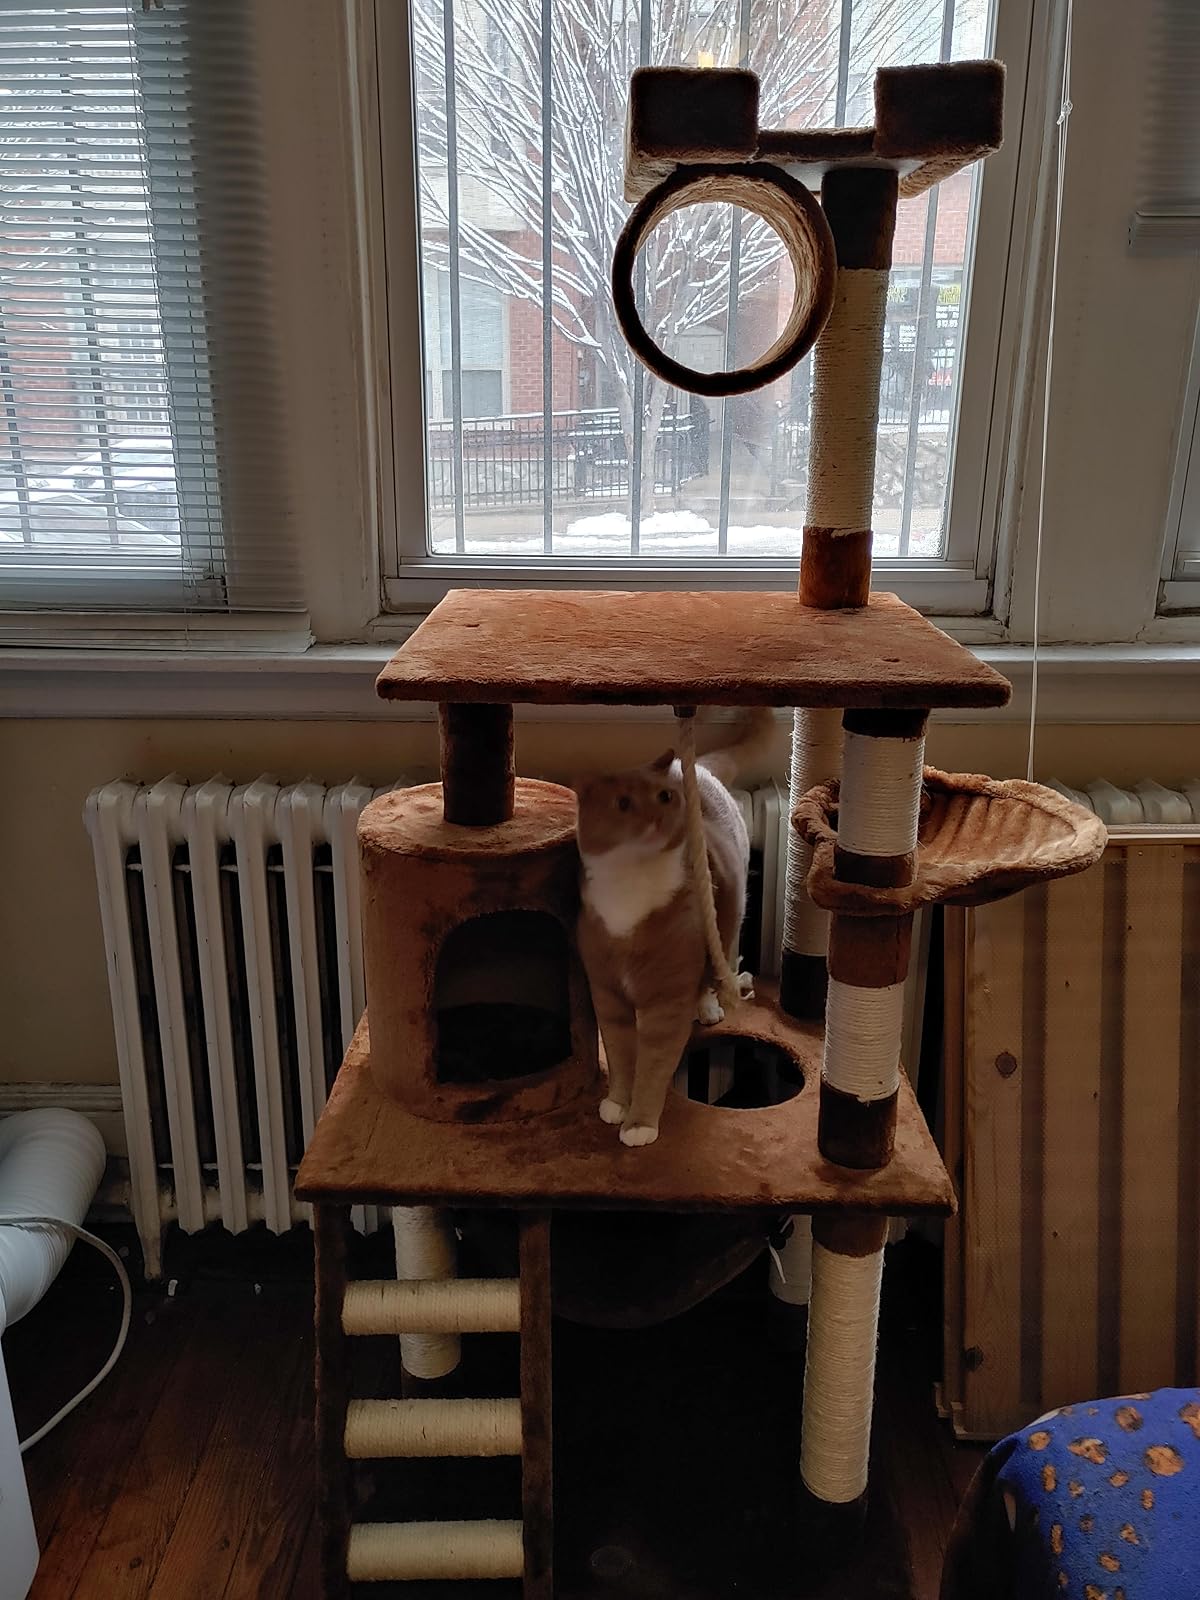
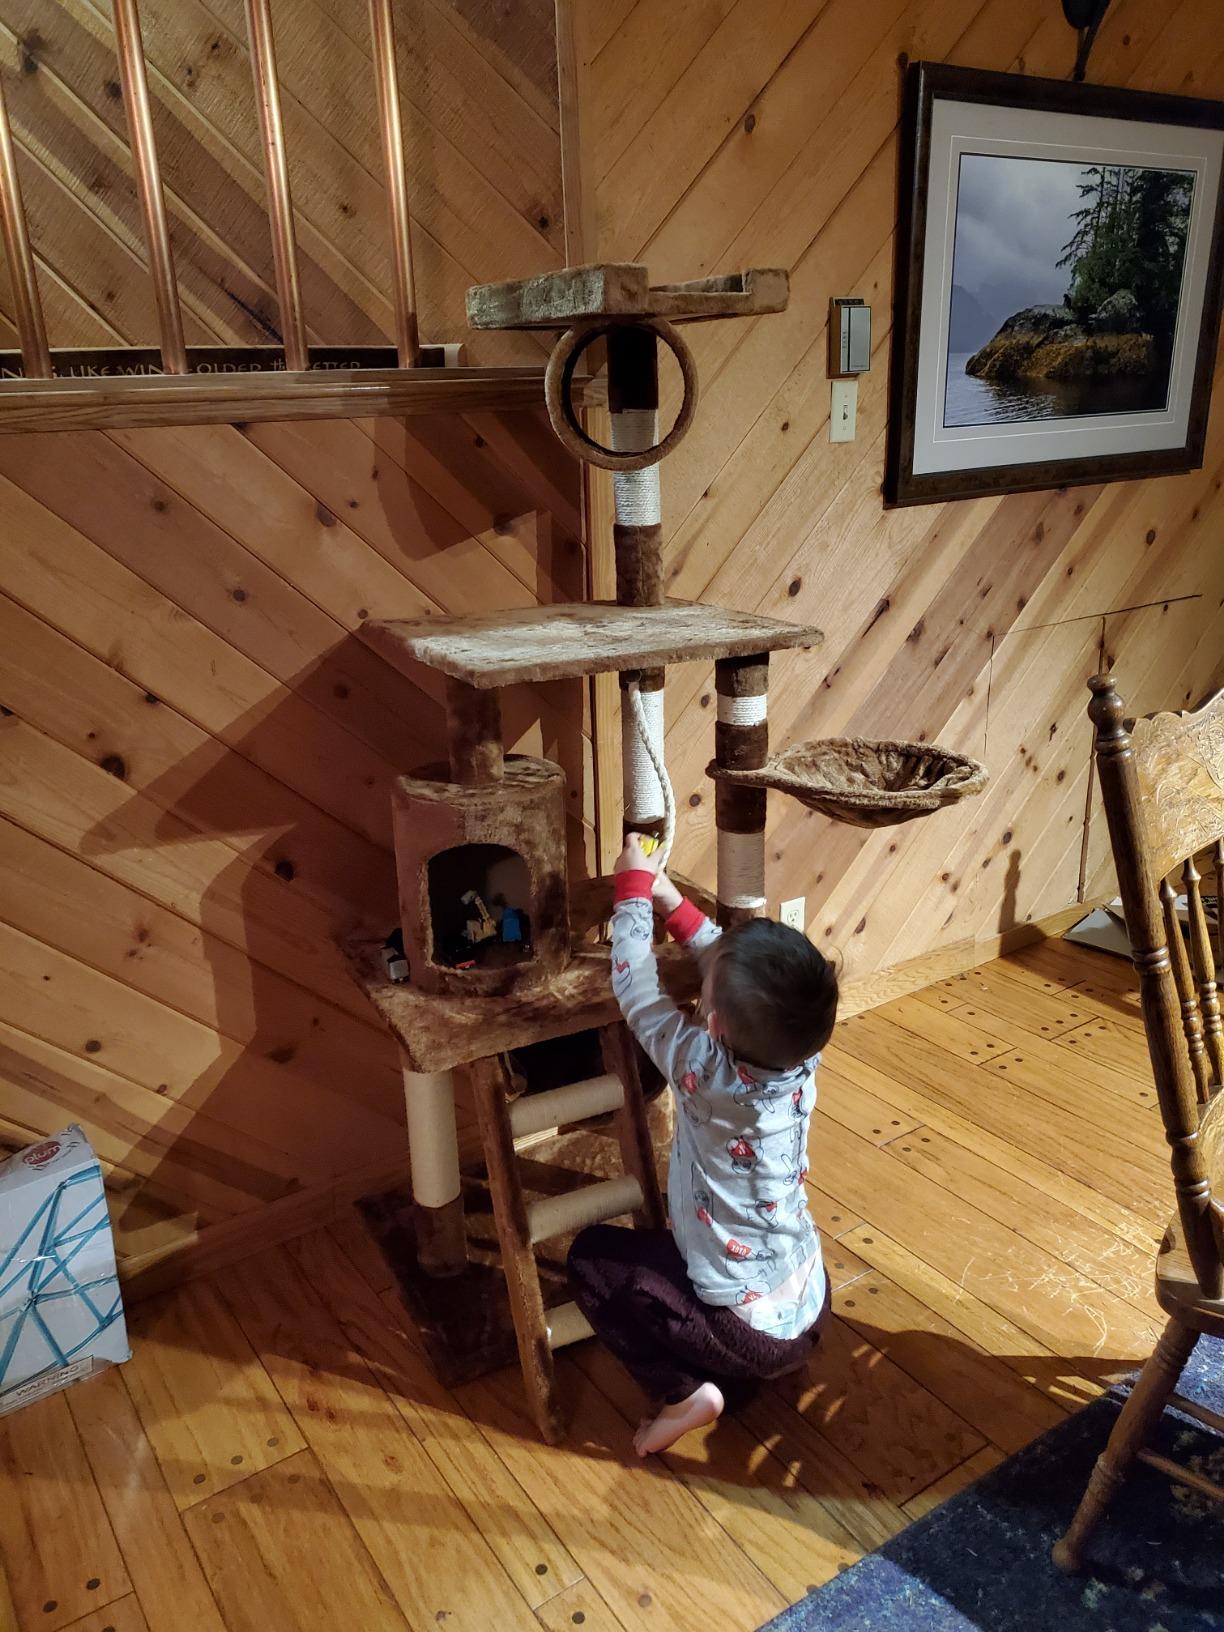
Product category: items_cat tree
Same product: yes